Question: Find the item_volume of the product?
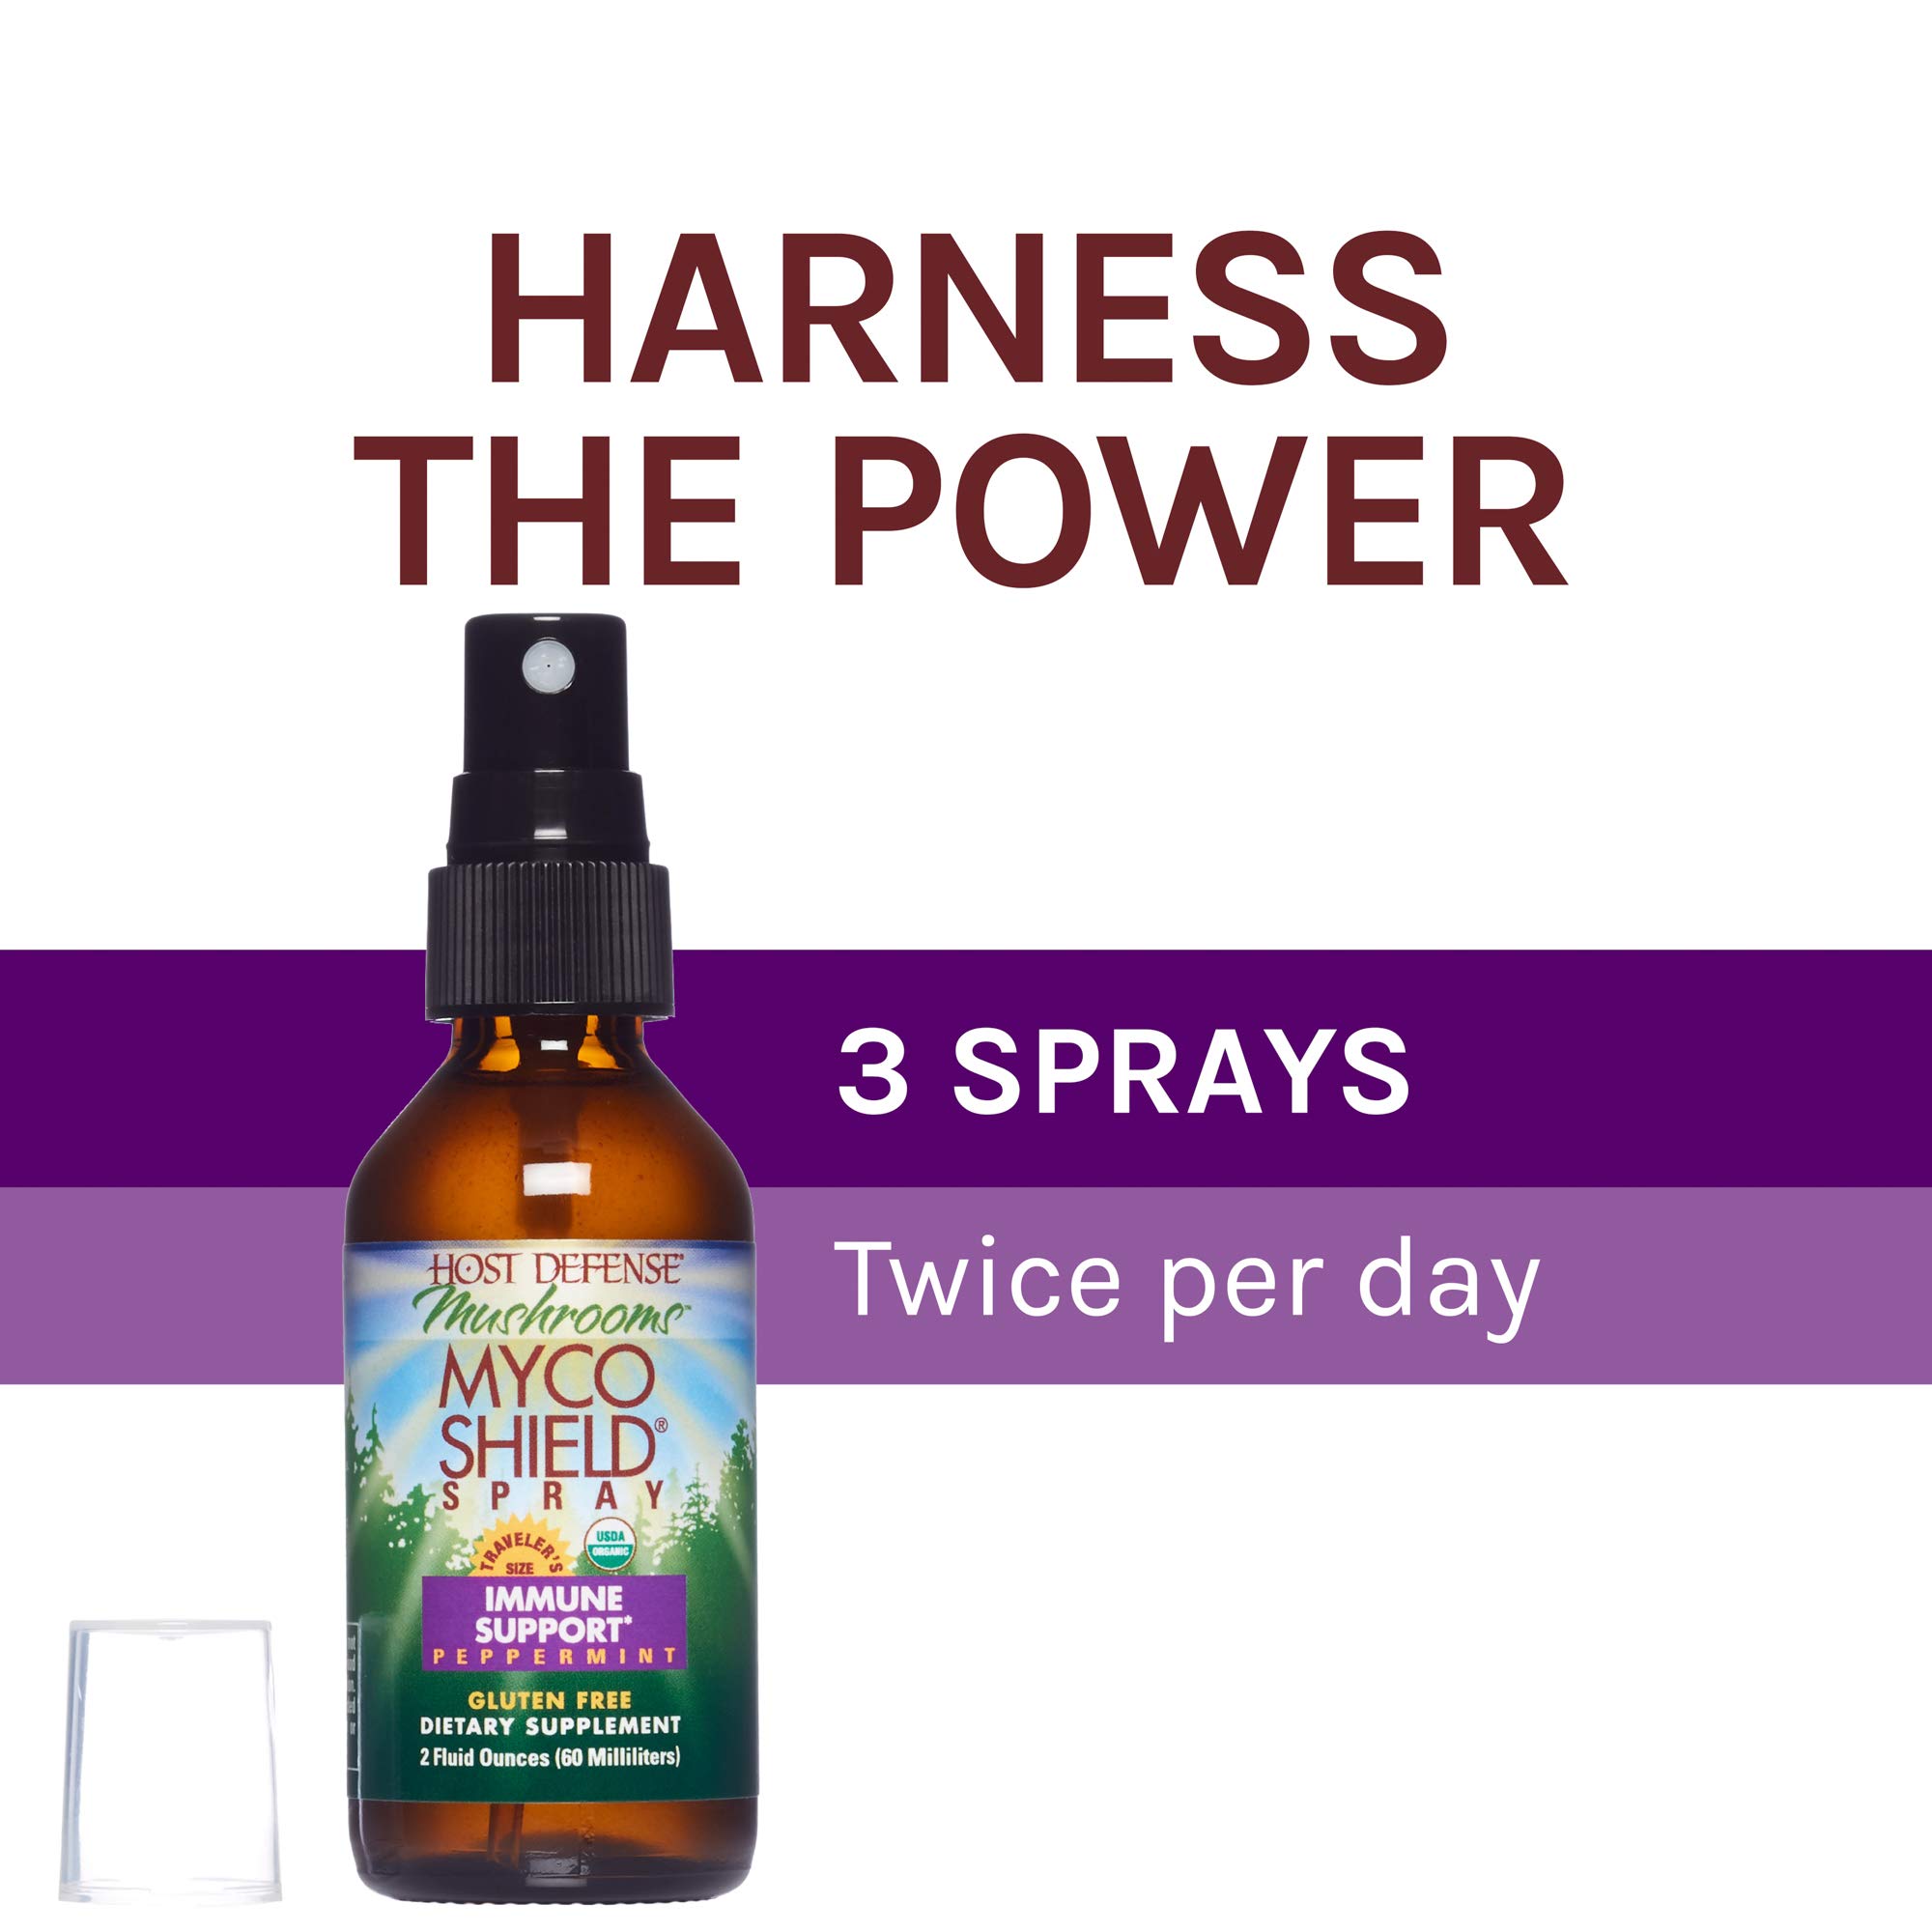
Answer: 2.0 fluid ounce